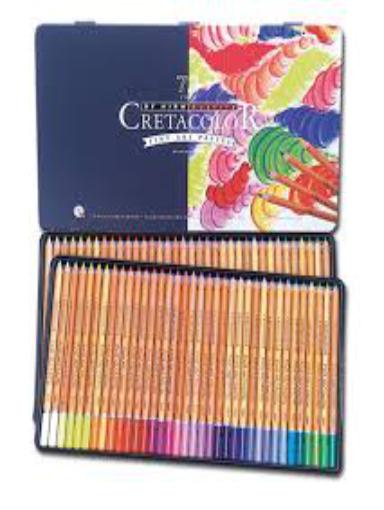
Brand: Cretacolor
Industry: Necessities